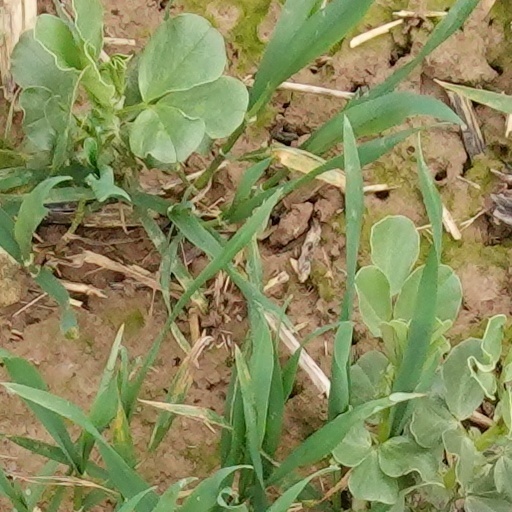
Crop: wheat